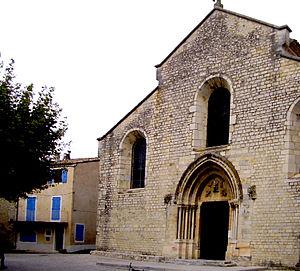
église de Saint-Marcel-lès-Sauzet (Drôme)
Cet article recense les monuments historiques de la Drôme, en France.
Saint-Marcel-lès-Sauzet est une commune française située dans le département de la Drôme en région Auvergne-Rhône-Alpes.